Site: saxony
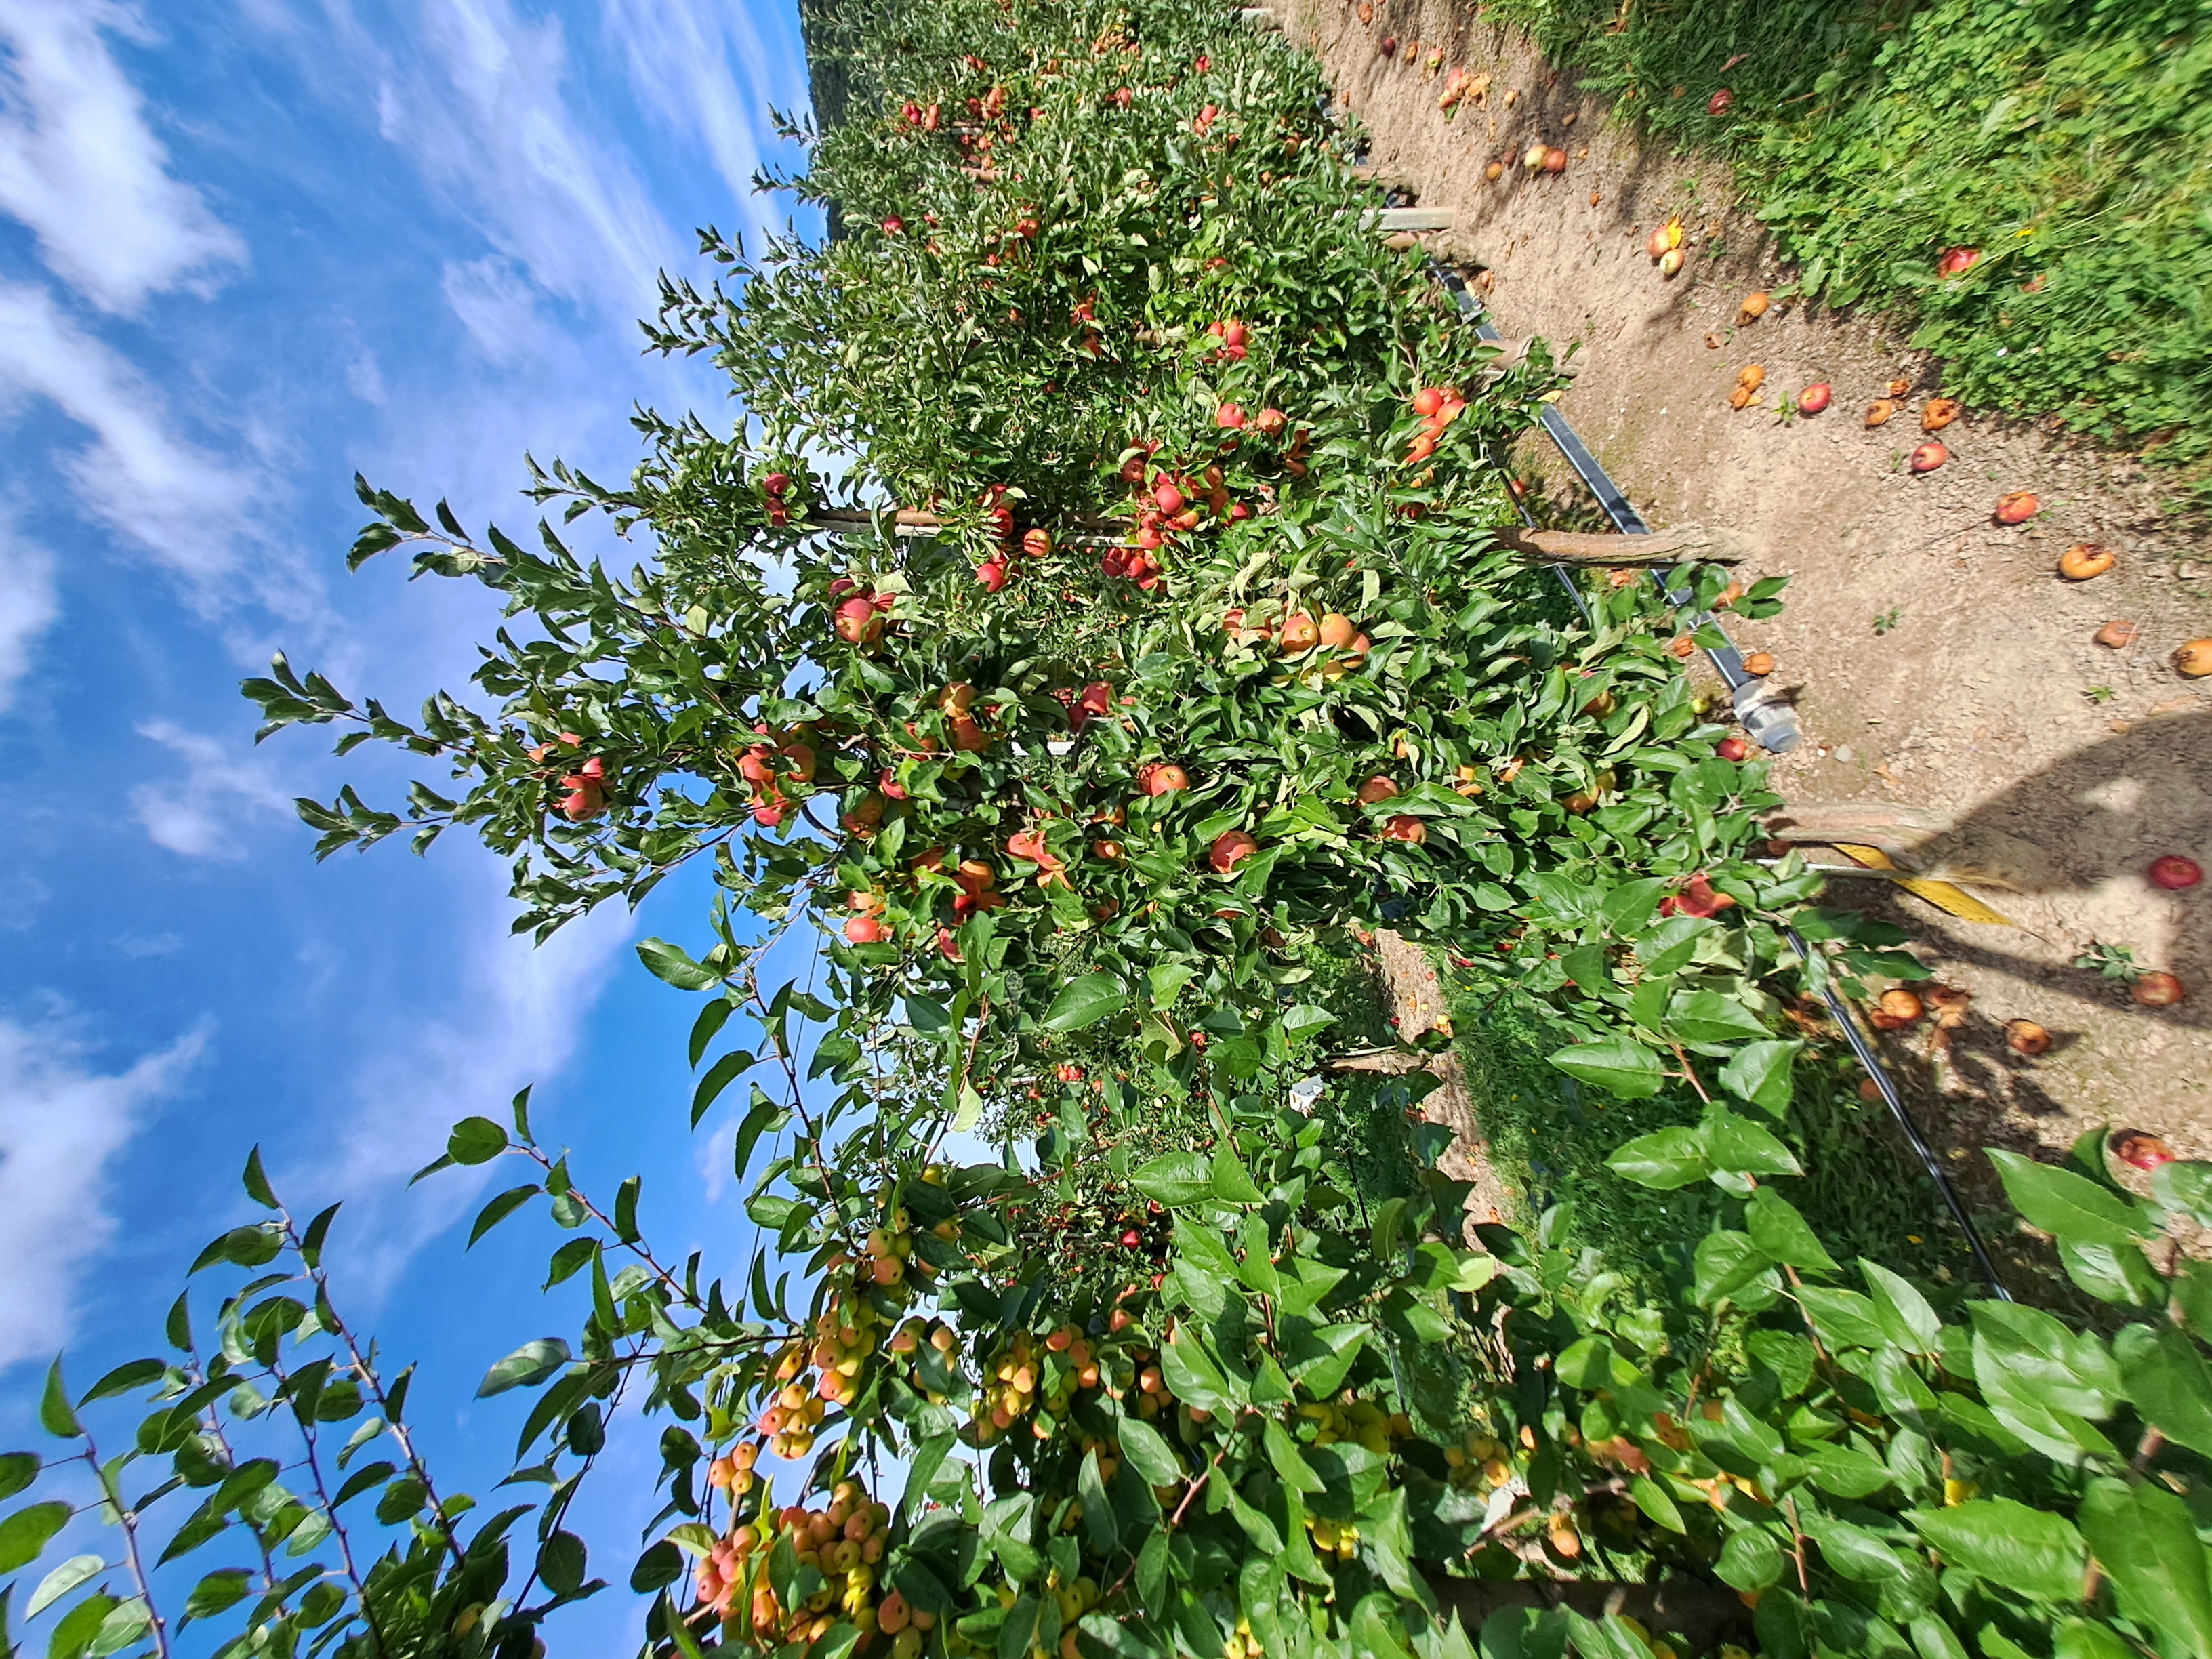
Growth stage (BBCH 87): Maturity of fruit and seed